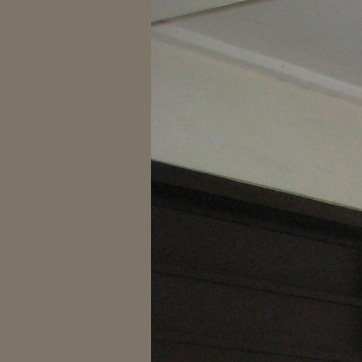
Material: plastic